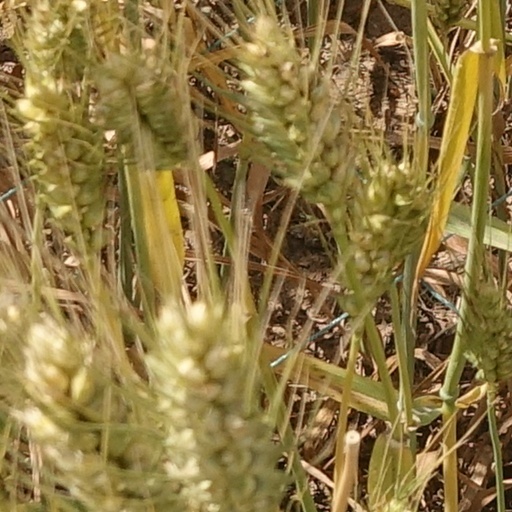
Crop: wheat